Harley Hamilton

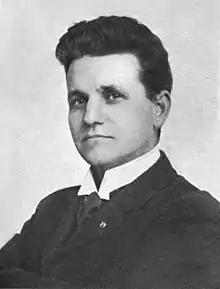

Harley Hamilton (March 8, 1861May 14, 1933) was an American conductor, violinist and composer. He was the founder and first conductor of the LA Women's Orchestra in 1893 and of the LA Symphony in 1897. Hamilton was one of the first symphony American directors in those years, when most conductors were born and trained abroad.